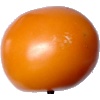
Label: Tomato Yellow 1